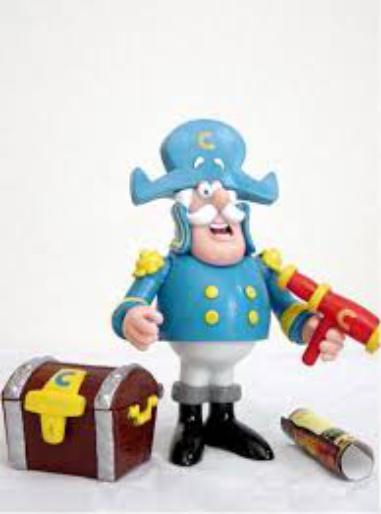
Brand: Cap'n Crunch
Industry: Food